Sandro Scarchilli

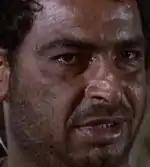
Scarchilli in "The Good, the Bad and the Ugly" in 1966

Sandro Scarchilli (22 April 1934, in Rome – 31 August 1999) was an Italian film actor who appeared in several films in the late 1960s and 1970s.